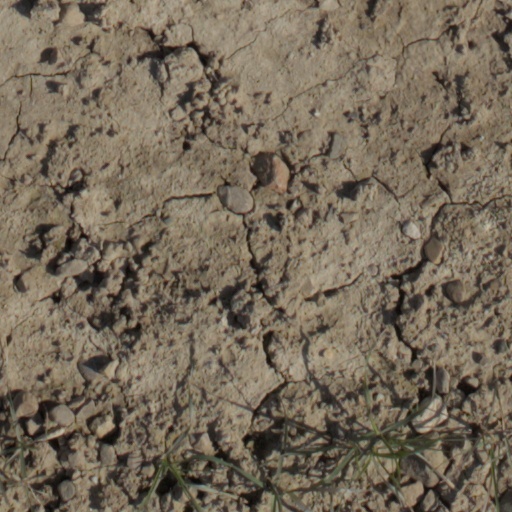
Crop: wheat